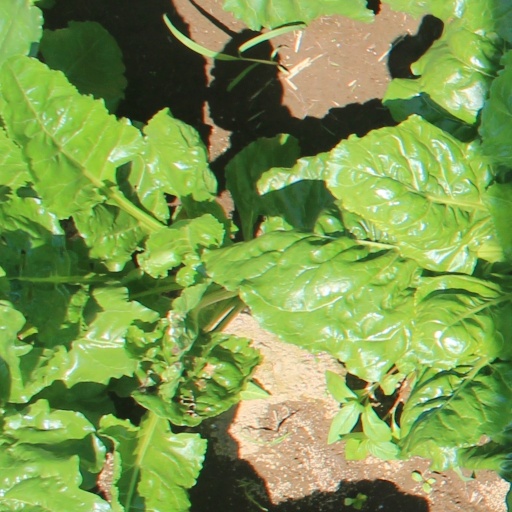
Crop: sugar beet